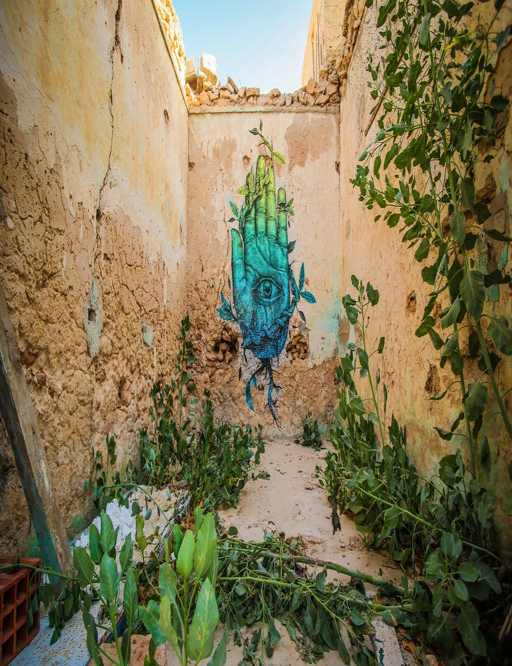
an empty courtyard is transformed by a watchful eye .